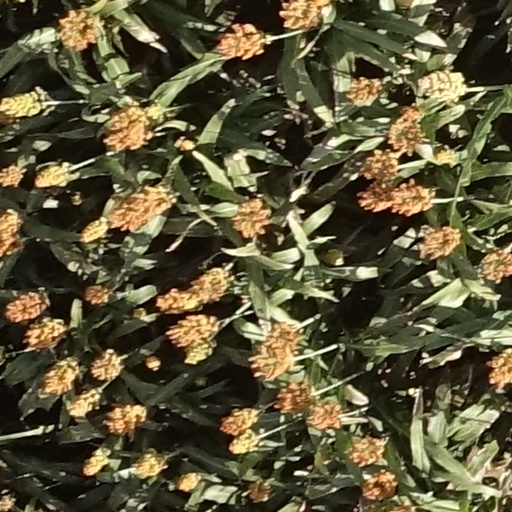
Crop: sorghum